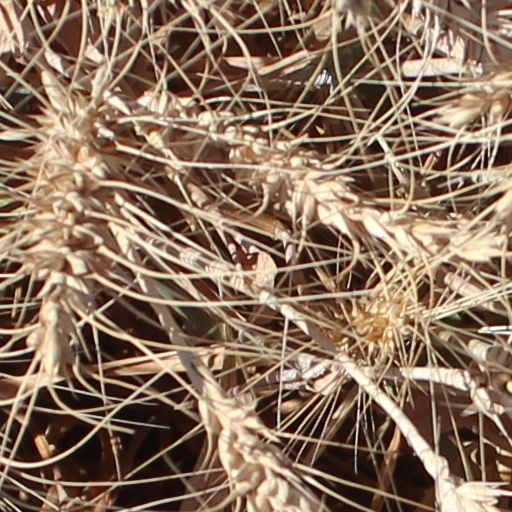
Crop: wheat